Skidaway Institute of Oceanography

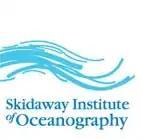

The University of Georgia Skidaway Institute of Oceanography (SkIO) is a marine science research and education institute located on Skidaway Island near Savannah, Georgia, USA. UGA Skidaway Institute faculty conduct oceanographic research across all the major marine science disciplines, and from the waters and marshes adjoining the campus to around the world. They teach, advise and mentor both undergraduate and graduate students on the UGA Skidaway Marine Science Campus and on the university’s main campus in Athens. Institute resources include state-of-the-art research laboratories and instrumentation, and the 92-foot research vessel "Savannah".